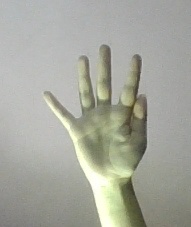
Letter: sheen